Decauville Railway of the Cobazet Estate

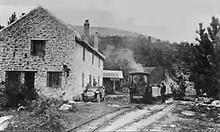
The quarry path came to the left of the building and went back in front after a tight loop

Baron Fernand Marie de Chefdebien-Zagarrira (1836-1914) acquired the Cobazet Estate at an auction in 1883. It was a very large estate with near Mosset. In addition to willows and pine, fir and beech forests, there was also a quarry above the Refuge de Caillau. There the foreman Remy Jacomy (1818-1889) had mined talc.